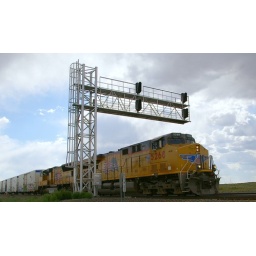
a Hinkle-to-North Platte freight ducks under a singal bridge at Tipton,WY-8/3/9